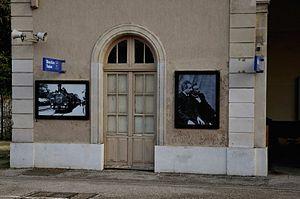
les frères Lumiéres quai de la gare de la Ciotat
La Ciotat est une commune française située dans le département des Bouches-du-Rhône en région Provence-Alpes-Côte d'Azur, à 31 kilomètres à l'est de Marseille. Ses habitants sont appelés les Ciotadens et les Ciotadennes. La Ciotat est l'une des deux seules communes, avec Ceyreste à être située dans le département des Bouches-du-Rhône tout en appartenant à l'unité urbaine de Toulon.